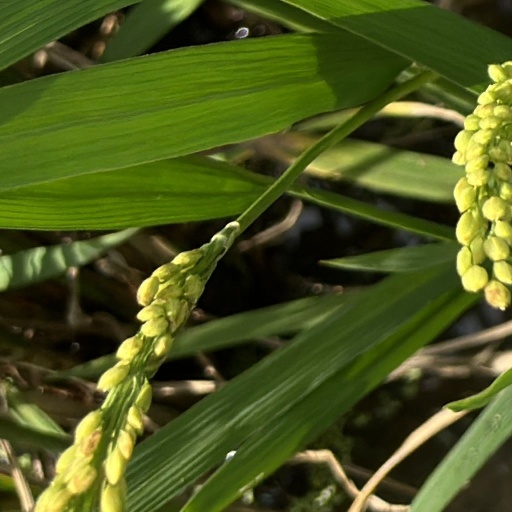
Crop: rice